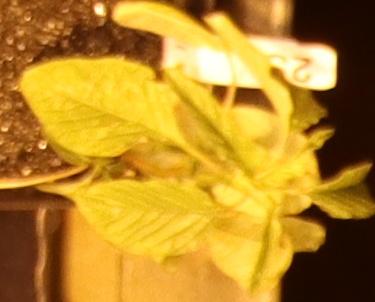
Label: Palmer Amaranth